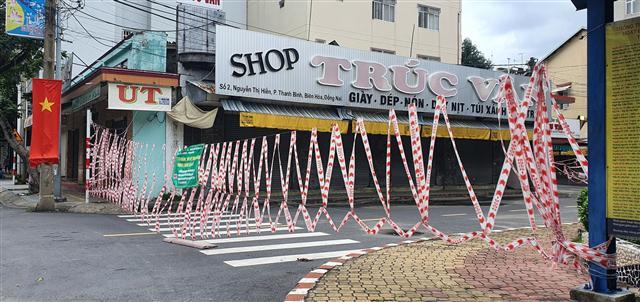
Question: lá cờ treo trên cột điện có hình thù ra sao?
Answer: lá cờ treo trên cột điện có hình chữ nhật dài, nền đỏ và một ngôi sao vàng